Buena Vista Social Club

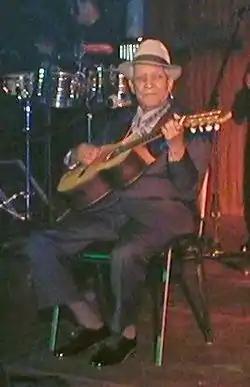
Armónico player and singer Compay Segundo, a prominent figure in the ensemble, in 2002, a year before his death at the age of 95. Born Máximo Francisco Repilado Muñoz but given the nickname "Segundo" (second), he was traditionally a "second voice" singer providing a baritone counterpoint harmony. On the "Buena Vista Social Club" recording, Segundo provides both voices on the song "¿Y tú qué has hecho?", written in the 1920s by his friend Eusebio Delfín..

A total of twenty musicians contributed to the recording including Ry Cooder's son Joachim Cooder, who at the time was a 19-year-old scholar of Latin percussion and provided drums for the band. Ry Cooder himself played slide guitar on several songs and helped produce and mix the album, afterwards describing the sessions as "the greatest musical experience of my life". Ry Cooder had been a successful American guitarist since the 1960s, recording with Captain Beefheart and the Rolling Stones. Known for his slide guitar work, his interest in roots music led him to record music from diverse genres including Tex-Mex, Hawaiian and Tuvan throat singing. He was later prosecuted and fined $25,000 by U.S. authorities for his work on the "Buena Vista Social Club", having broken the Trading with the Enemy Act, a clause that forms part of the ongoing United States embargo.